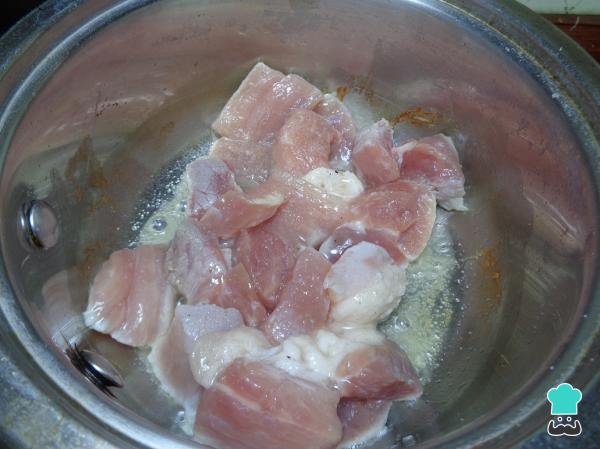
Por otro lado tomamos los trozos de carne de cerdo y los ponemos a freír en una cacerola, y una vez estén completamente cocidos los retiramos del fuego.